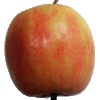
Label: apple_pink_lady